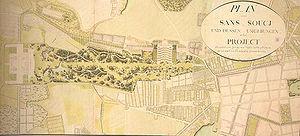
Projet pour un jardin a l'anglaise dans le parc de Sanssouci par Peter Joseph Lenné.